Sant'Ambrogio, Gabbioneta-Binanuova

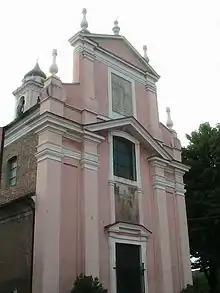
Chiesa prepositurale di Sant'Ambrogio

Sant'Ambrogio Vescovo is a Baroque-style, Roman Catholic church located on Via Libertà #2 in the town of Gabbioneta-Binanuova in the province of Cremona, region of Lombardy, Italy.